Cécile Brunschvicg

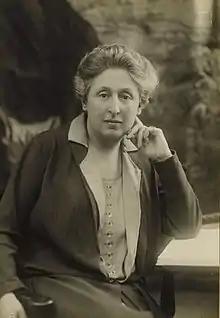
Brunschvicg 1926

Cécile Brunschvicg, born Cécile Kahn (19 July 1877 in Enghien-les-Bains – 5 October 1946 in Neuilly-sur-Seine), was a French feminist politician. From the 1920s until her death she was regarded as "the "grande dame" of the feminist movement" in France.